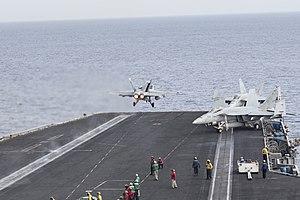
Les opérations aériennes de la coalition internationale en Syrie interviennent depuis le 22 septembre 2014 lors de la guerre civile syrienne. Elles sont menées par une coalition internationale menée États-Unis contre l'État islamique, ainsi que, dans une moindre mesure, contre d'autres organisations djihadistes comme le Front al-Nosra.